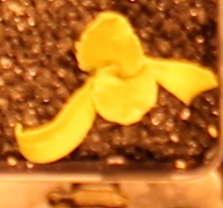
Label: Sugar beet